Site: brandenburg
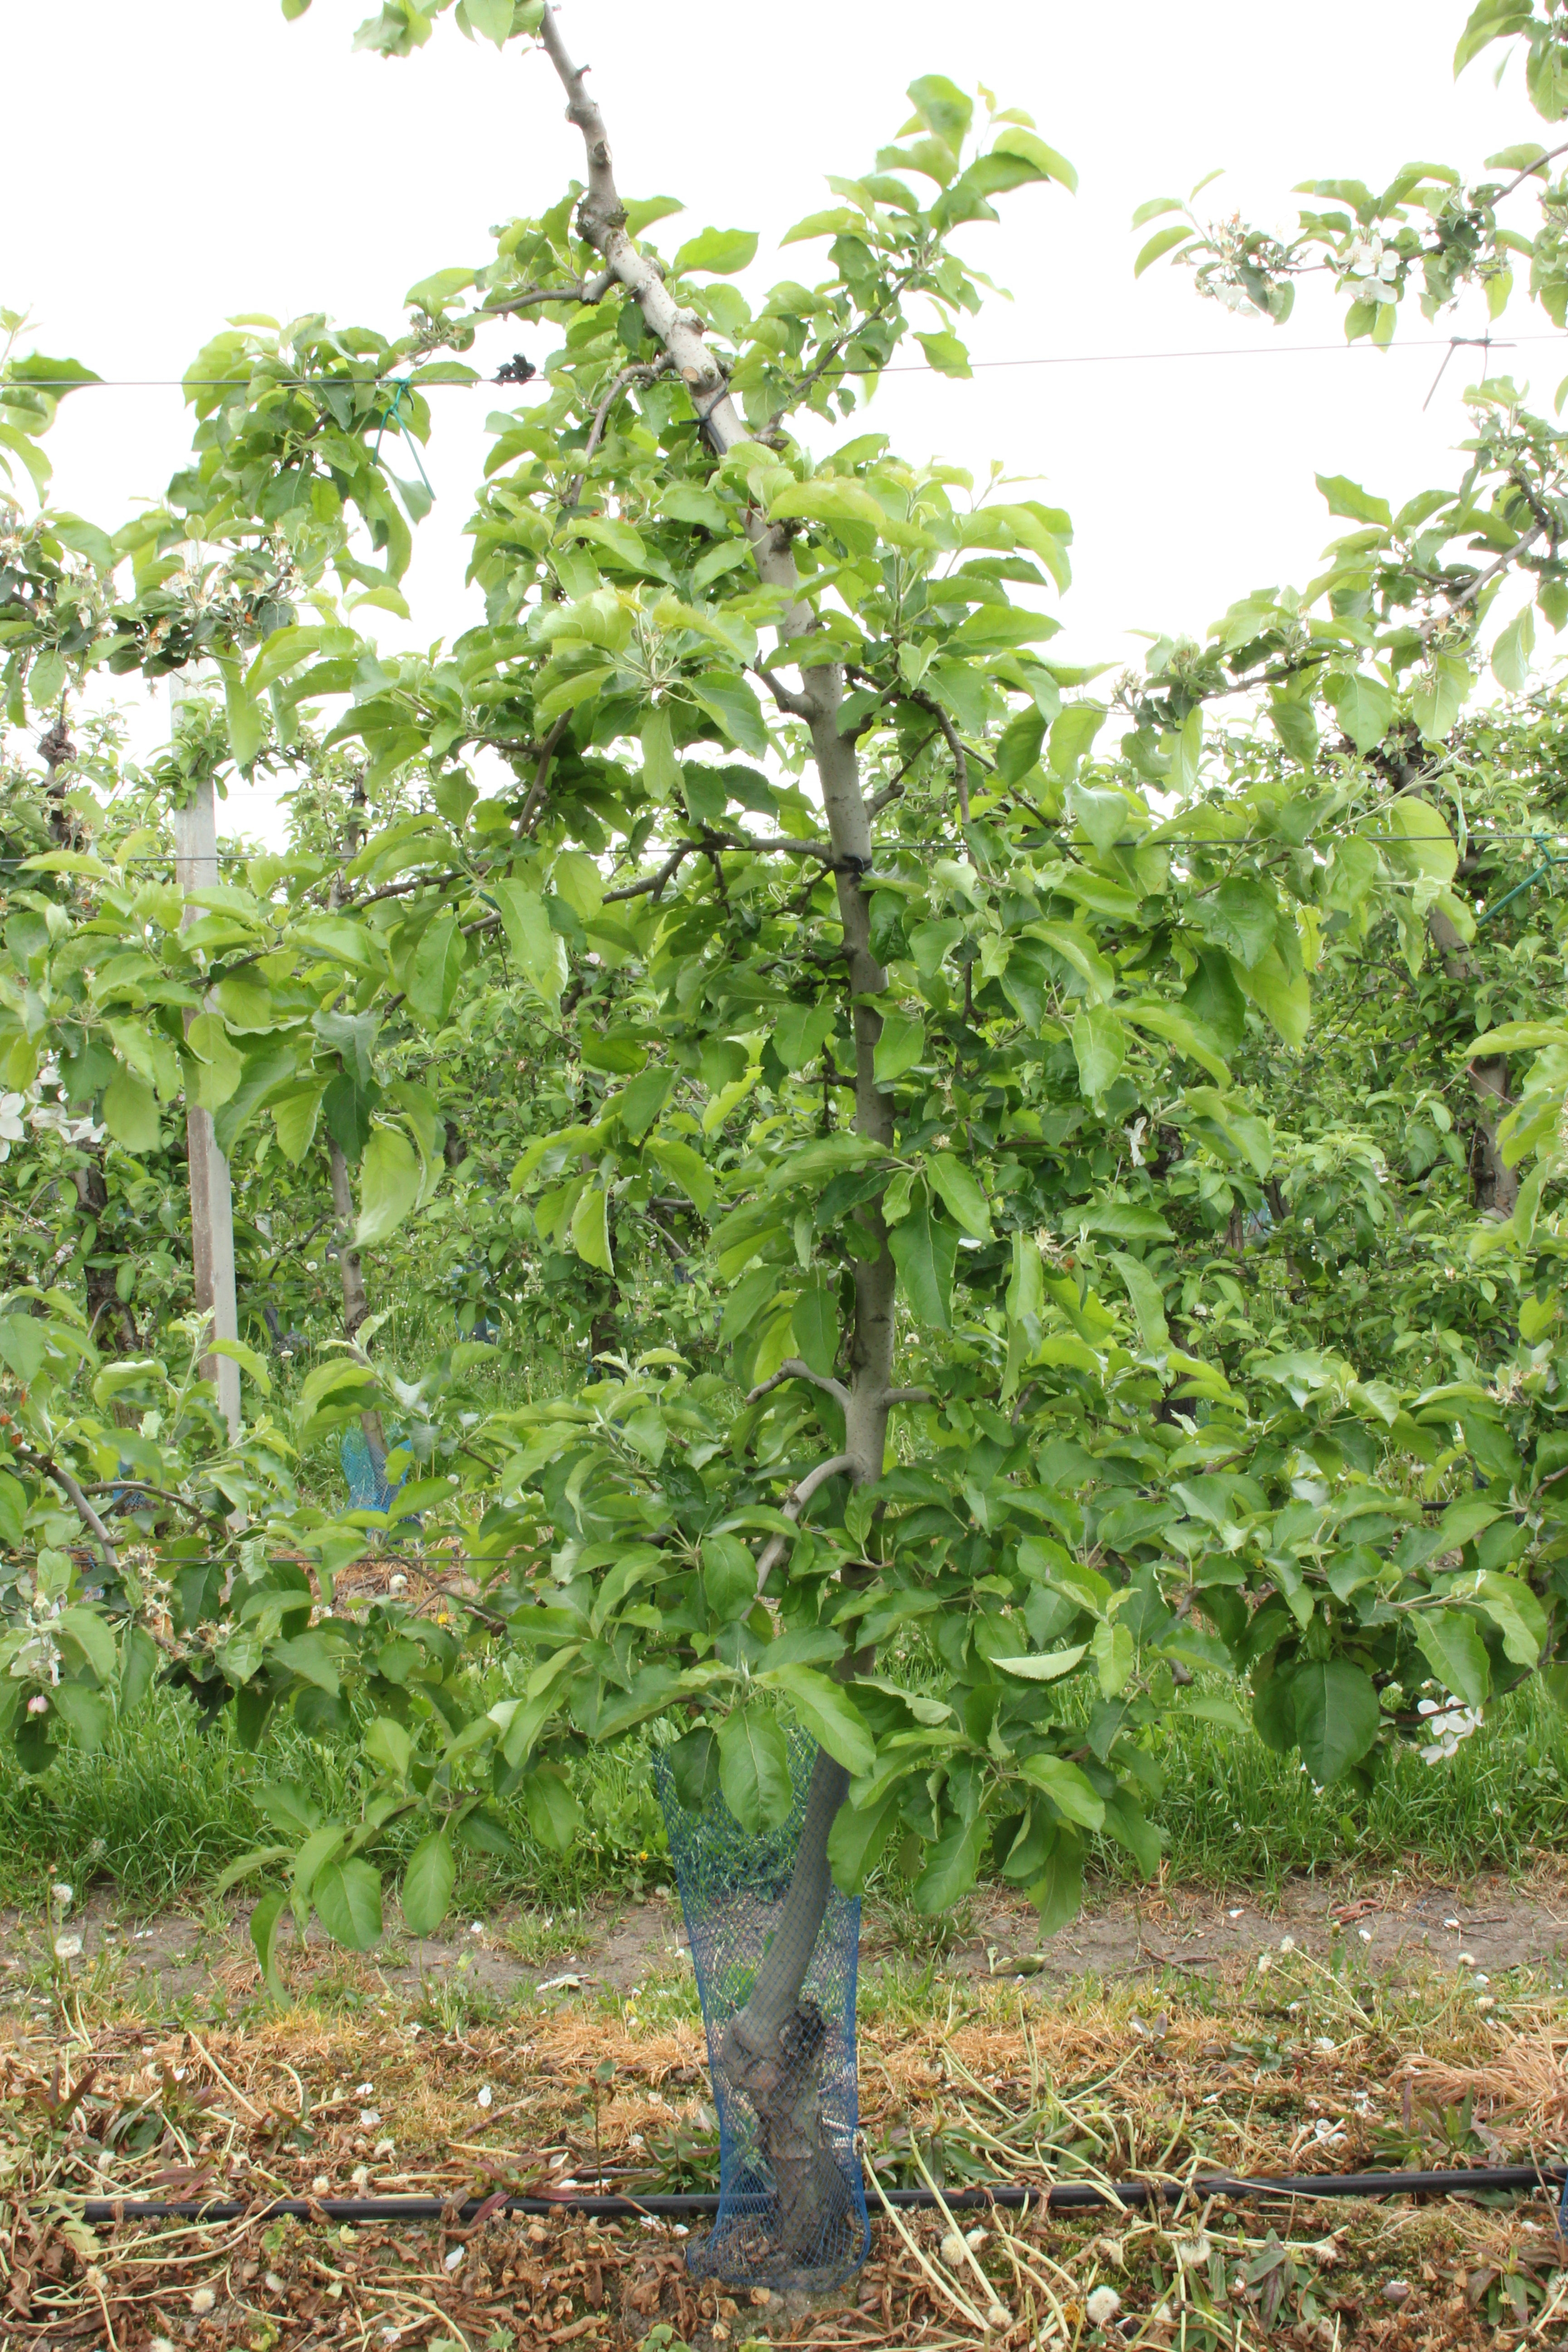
Growth stage (BBCH 67): Flowering